Morsing

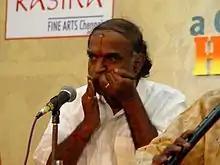
Morsing by Srirangam Kannan

The morsing is placed on the front teeth, with slightly pouted lips and held firmly in the hand. It is struck using the index finger of the other hand to produce sound. Movement of the player's tongue while making nasal sounds is used to change the pitch. This can be achieved when the syllable 'Nga' or a variant thereof, is sounded through the nose while air is pushed out or pulled in through the mouth. This aids the meditation process and thus some players use it as a form of practising pranayama. Others speak into the instruments while playing, thus giving it the effect of a light haunting echo.